November 2016 Vietnam tropical depression

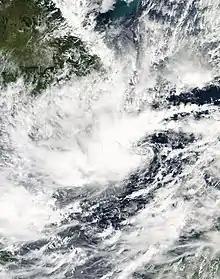
The tropical depression near the southern coast of Vietnam on November 4

The November 2016 Vietnam tropical depression caused heavy flooding throughout central and southern Vietnam. Forming out from a low-pressure system on November 3, the Japan Meteorological Agency (JMA) began monitoring it as a tropical depression. With favorable conditions aloft and an increase of organization, the JMA predicted that it had a chance of becoming a tropical storm while the Joint Typhoon Warning Center (JTWC) in the same time issued a Tropical Cyclone Formation Alert on November 4. Due to its proximity to land and a circulation displaced from the deep convection, both the JMA and the JTWC canceled their warnings as it made landfall over in Southern Vietnam. The system continued moving westward over land and the JMA stopped tracking on the system on November 6.